Myanmar–United Kingdom relations

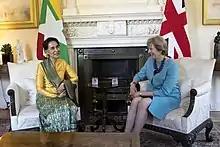
Myanmar State Counsellor Aung San Suu Kyi with British Prime Minister Theresa May in 10 Downing Street, September 2016.

Myanmar–United Kingdom relations entail the bilateral, historical, and diplomatic relations between the Republic of the Union of Myanmar (formerly Burma) and the United Kingdom of Great Britain and Northern Ireland. The UK governed Myanmar from 1824 to 1942 and 1945 until 1948, when Myanmar achieved full independence. Both countries established diplomatic relations on 7 July 1947.